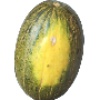
Label: Melon Piel de Sapo 1